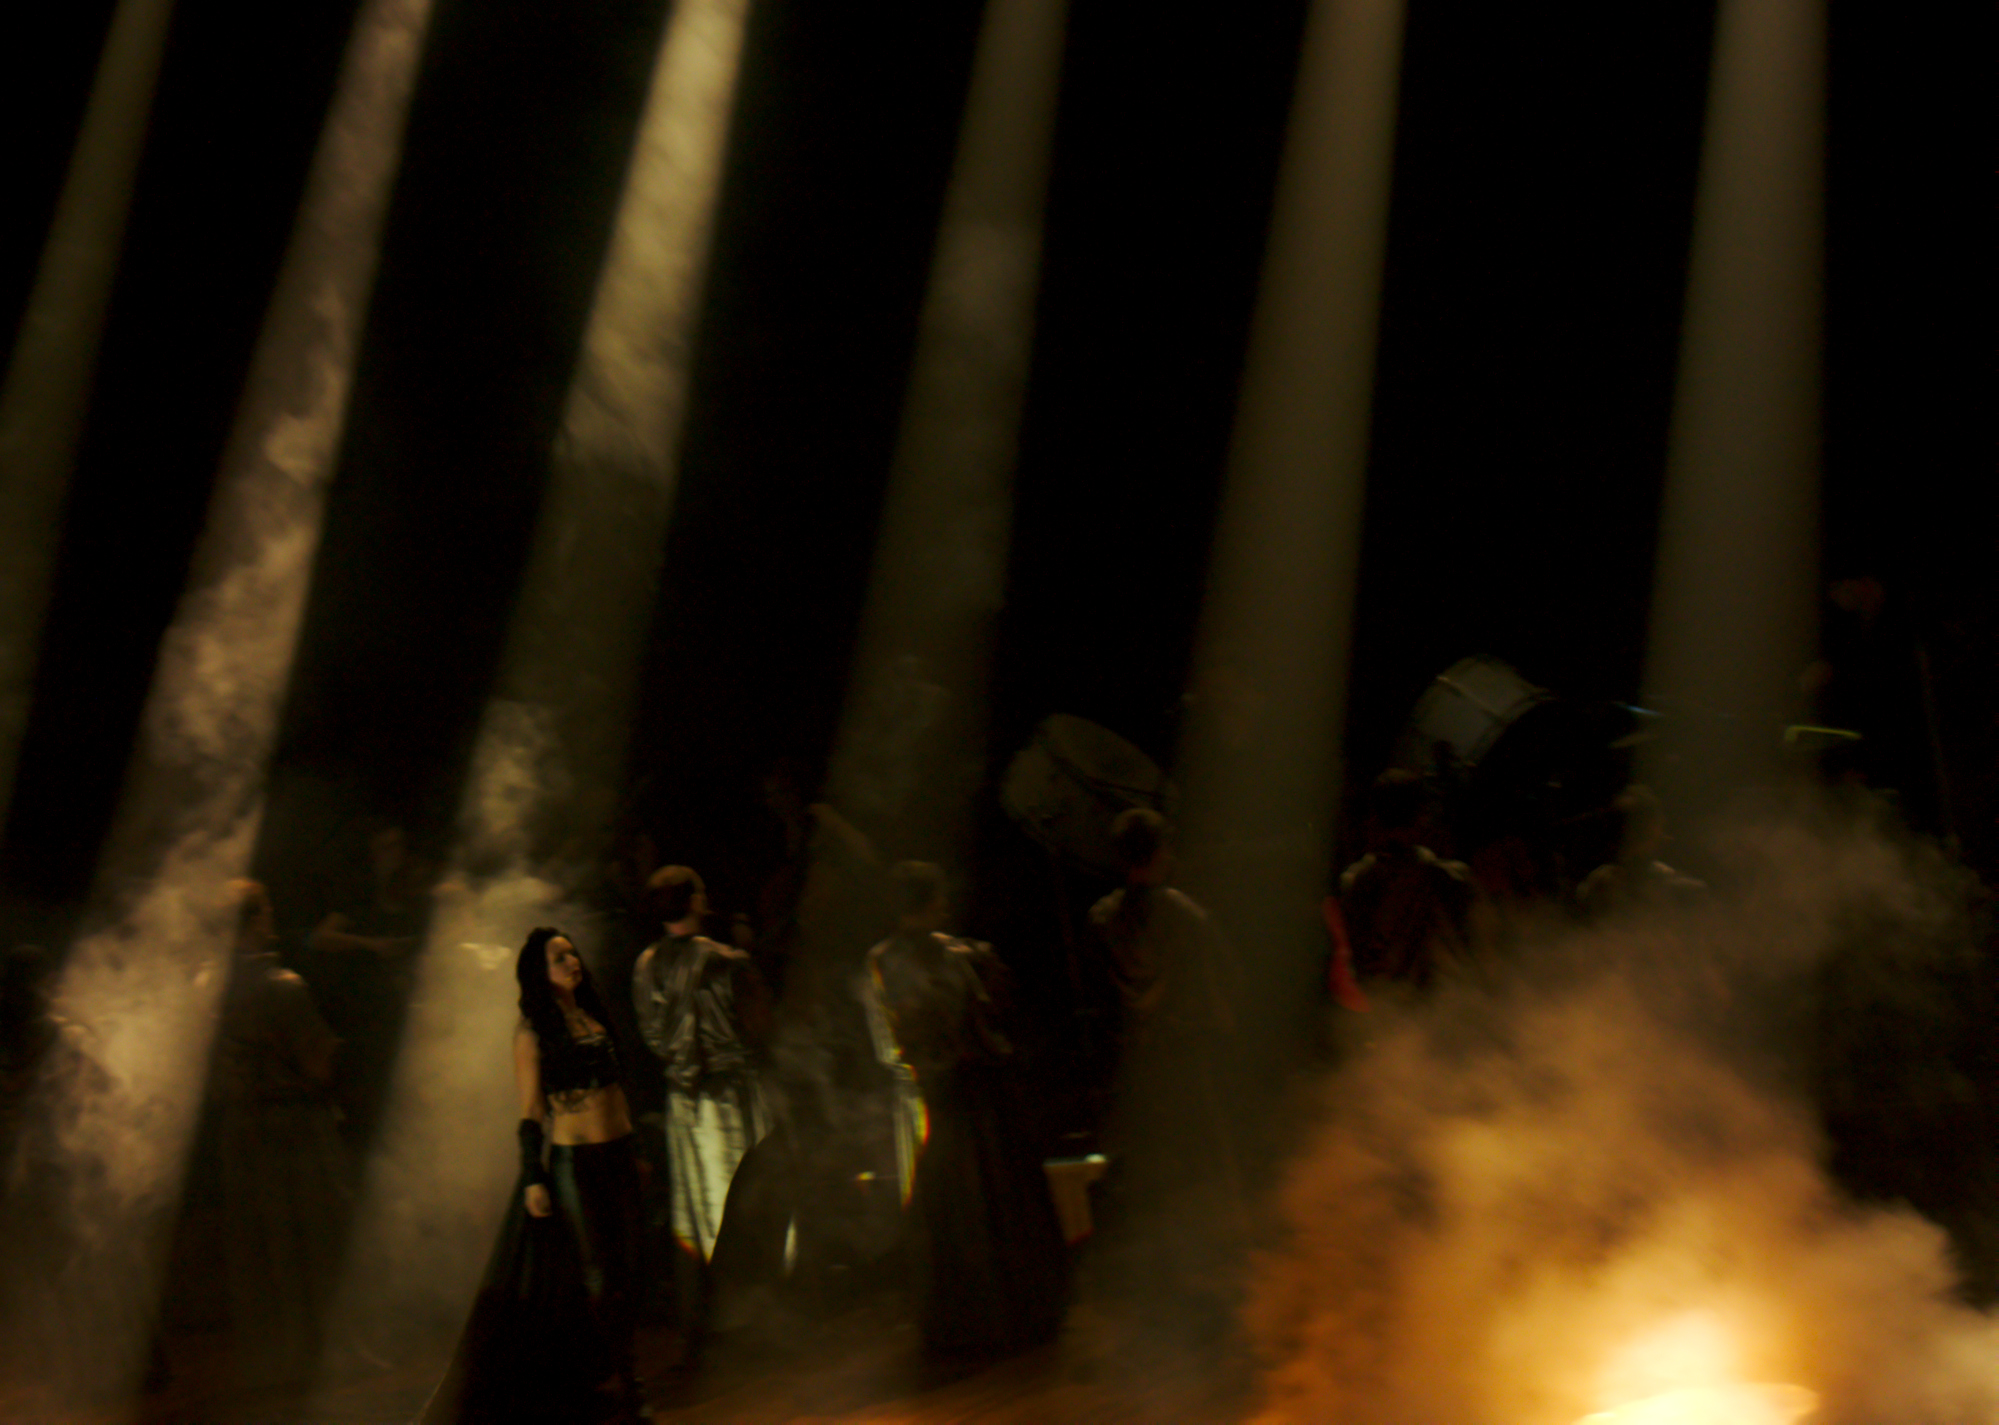
music, light, night, concert, darkness, monks, screenshot, gregorian, mastersofchant, ameliabrightman